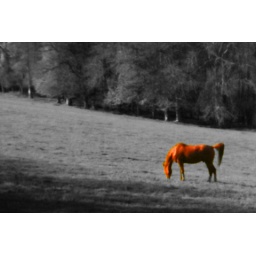
Arabian horse in field (photoshoped)